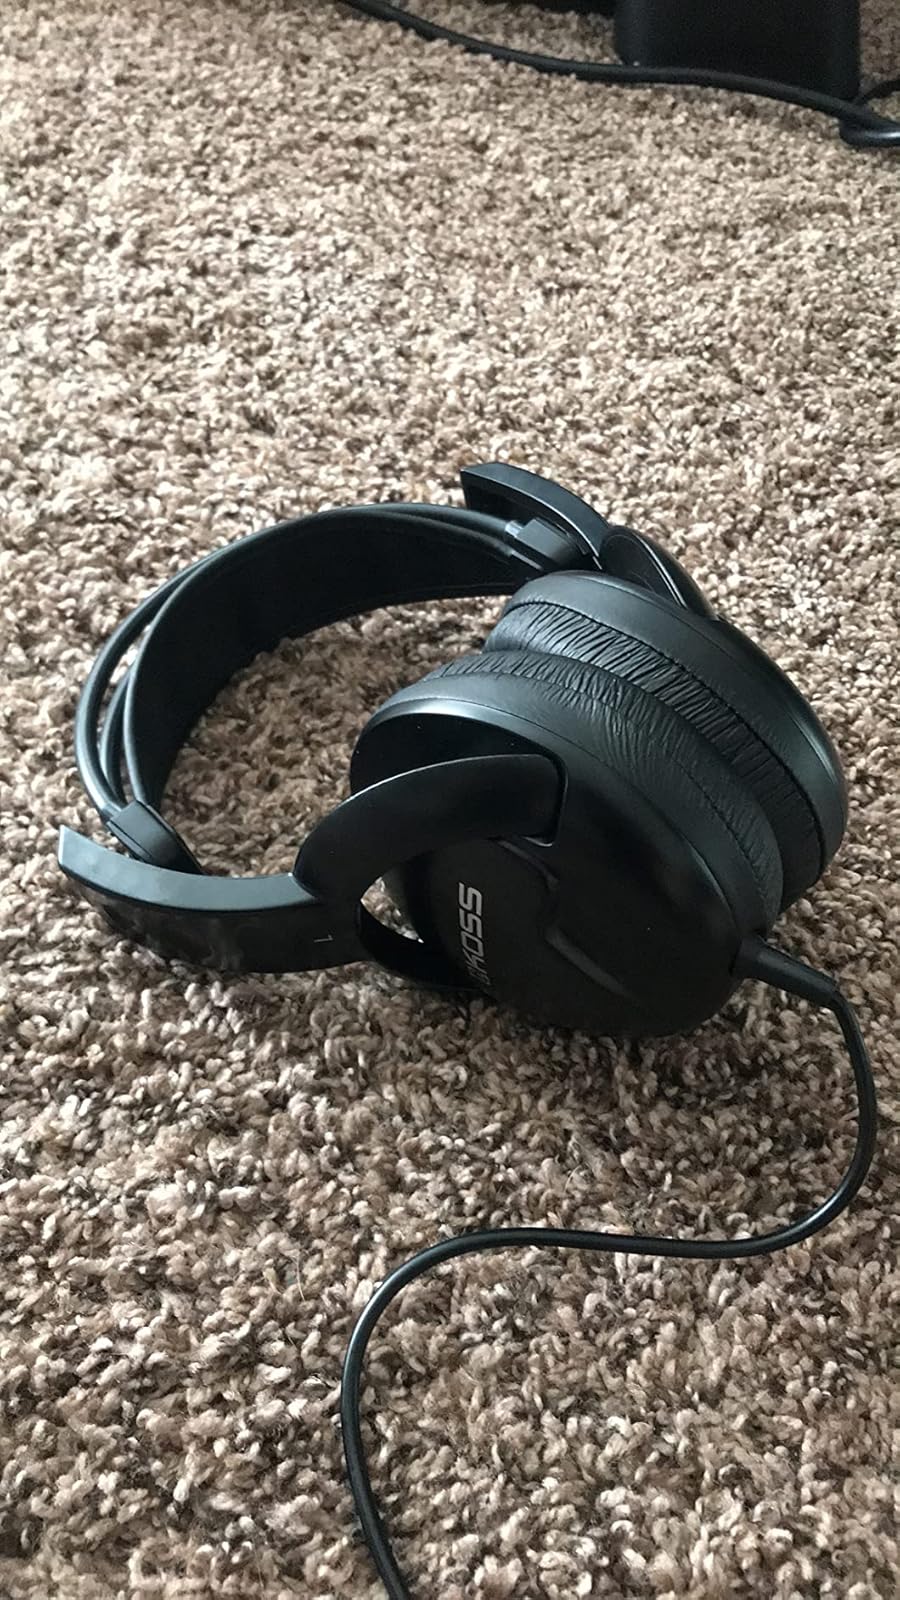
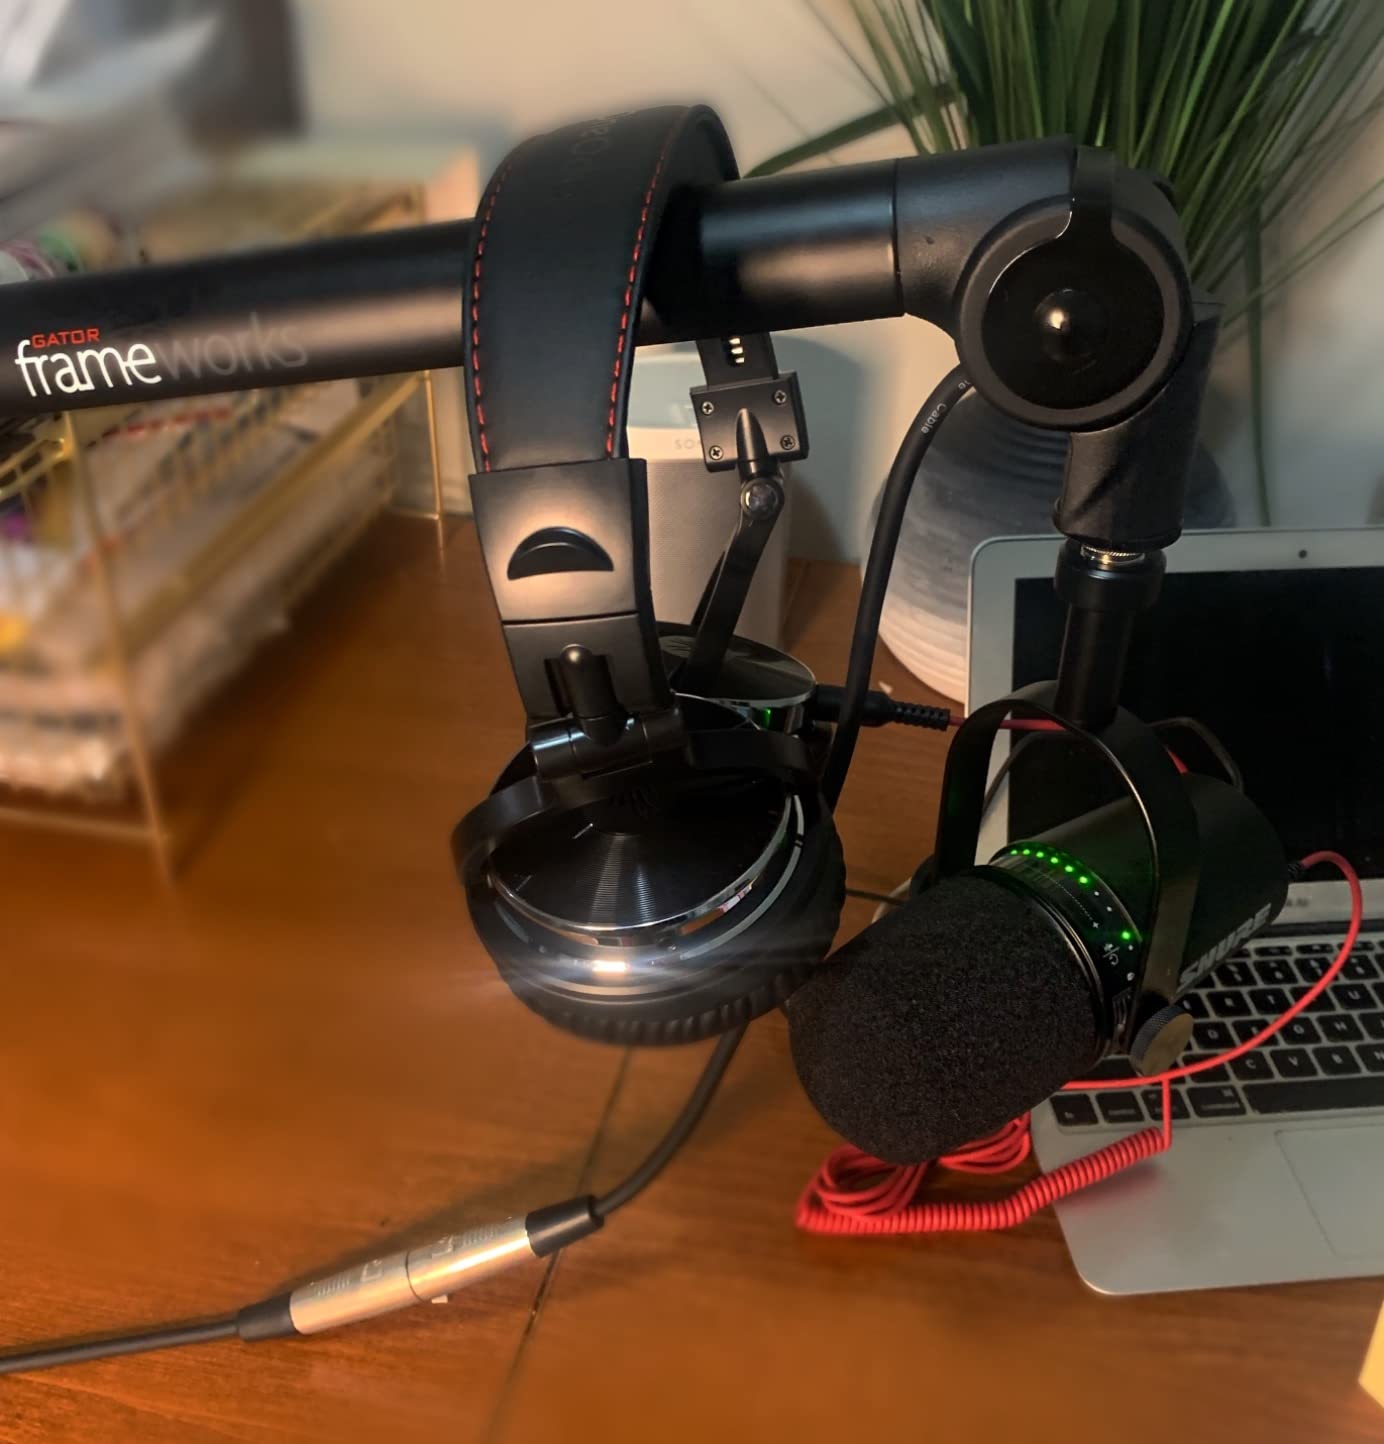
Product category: headphones
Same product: no